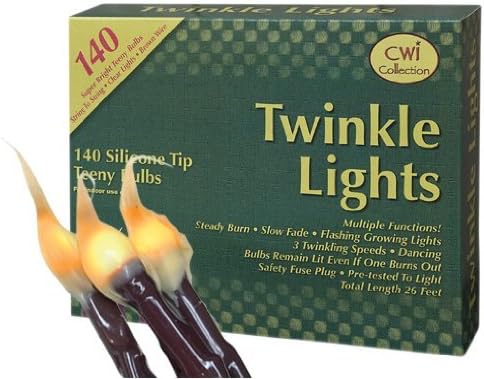
Silicone Soft Glow Twinkle Lights Brown Cord Country Primitive Holiday Craft Lighting Décor
Category: Tools & Home Improvement
Add a soft glow to your displays and trees with this strand of 140 twinkling teeny lights. Silicone tips add a primitive touch, and brown cord blends easily with garlands, greenery, and other florals. Features: * 14 Functions Include: Steady Burn, Slow Fade, Dancing, and Flashing/Growing * 3 Twinkling Speeds * Bulbs Remain Lit Even If One Burns Out * Safety Fuse Plug * Pre-Tested to Light * Indoor use only
Features: Add a soft glow to your displays and trees with this strand of 140 twinkling teeny lights. Silicone tips add a primitive touch, and brown cord blends easily with garlands, greenery, and other florals. Features: * 14 Functions Include: Steady Burn, Slow Fade, Dancing, and Flashing/Growing * 3 Twinkling Speeds * Bulbs Remain Lit Even If One Burns Out * Safety Fuse Plug * Pre-Tested to Light * Indoor use only | Due to the handmade and/or special order nature of our products, express delivery may not be available.  Please allow up to 10-12 days for delivery. | TWINKLE SILCONE LITES 140 BRN